Basil Smallpeice

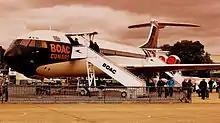
Smallpeice additionally served as managing director of the BOAC-Cunard joint venture

The purchase of the Boeing 707 aircraft would be followed by several orders for Vickers competing design, the VC10, with BOAC having ordered 35 VC10 aircraft by 1959 and an additional ten (bringing the total on order to 45) by 1961. Payments for these aircraft together with a downturn in transatlantic traffic, increased competition on the transatlantic route by additional carriers equipped with jet aircraft, and a whole host of additional costs associated with the Vickers VC10 and Bristol Britannia purchase would result in BOAC becoming extremely unprofitable from late 1961 onwards.